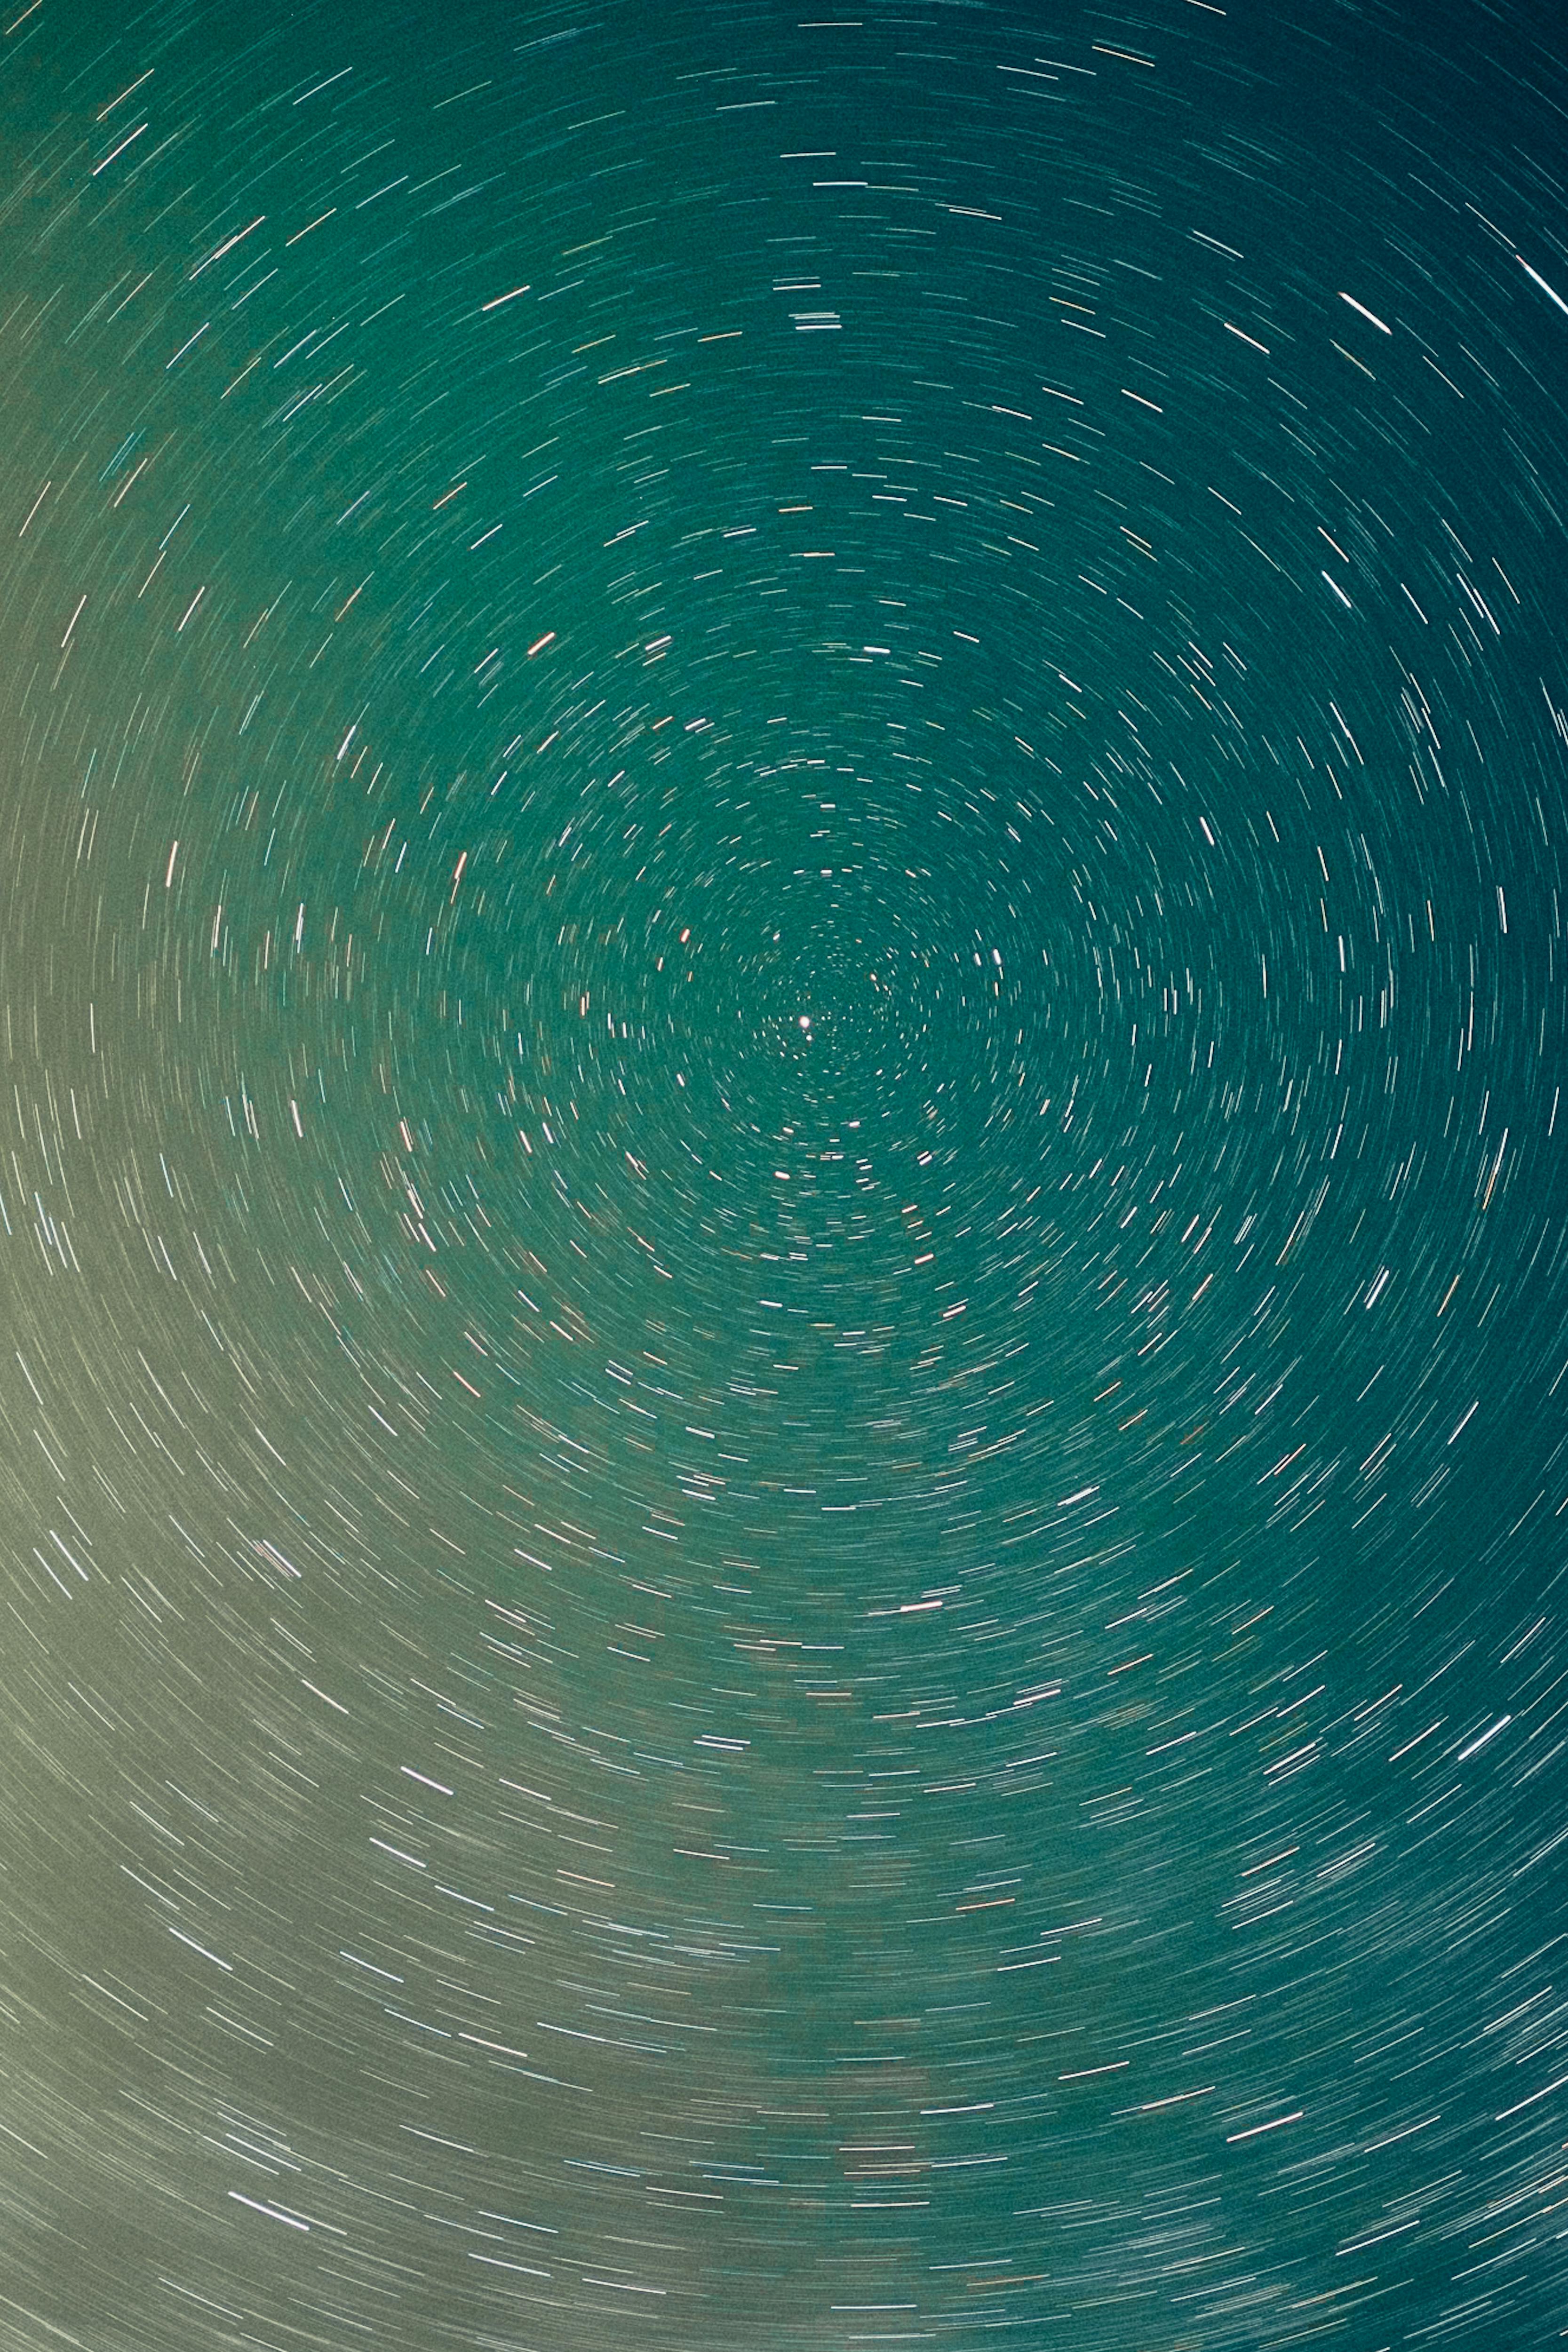
natural, blue, fluid, liquid, science